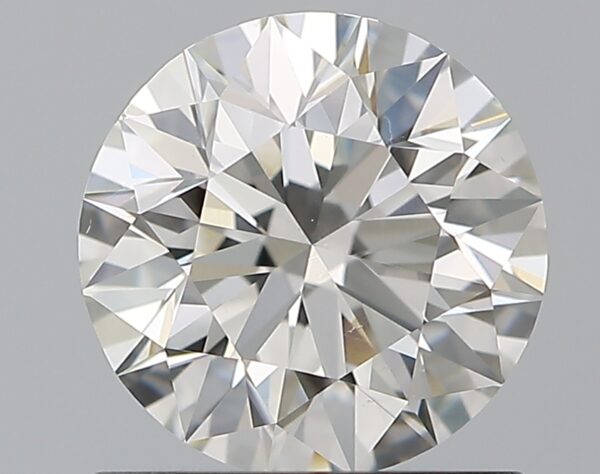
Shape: round
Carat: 1.01
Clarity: VS2
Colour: G
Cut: EX
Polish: EX
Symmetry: EX
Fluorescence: N
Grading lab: GIA
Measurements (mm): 6.4 x 6.44 x 4.02